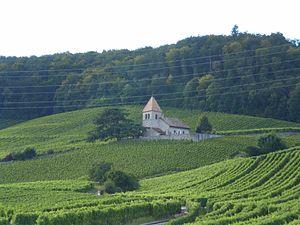
Chapelle de Luins, dans les vignes